Sulanga

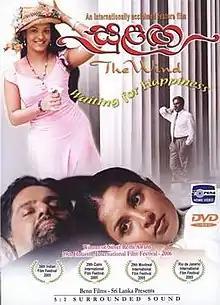
DVD poster

Sulanga (The Wind) is a 2005 Sri Lankan Sinhala drama film directed and produced by Bennett Rathnayake. It stars Sanath Gunathilake and Dilhani Ekanayake in lead roles along with Chandani Seneviratne and Palitha Silva. Music composed by Rohana Weerasinghe. The film also staged debut acting of Rathnayake's children Sathya Erandathi Rathnayake and Udara Rathnayake. It is the 1165th Sri Lankan film in the Sinhala cinema.